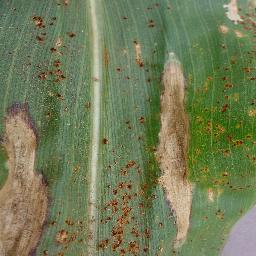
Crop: corn
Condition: (maize)_northern_blight